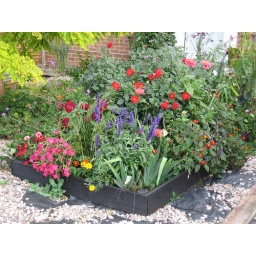
The new flower bed in my front garden